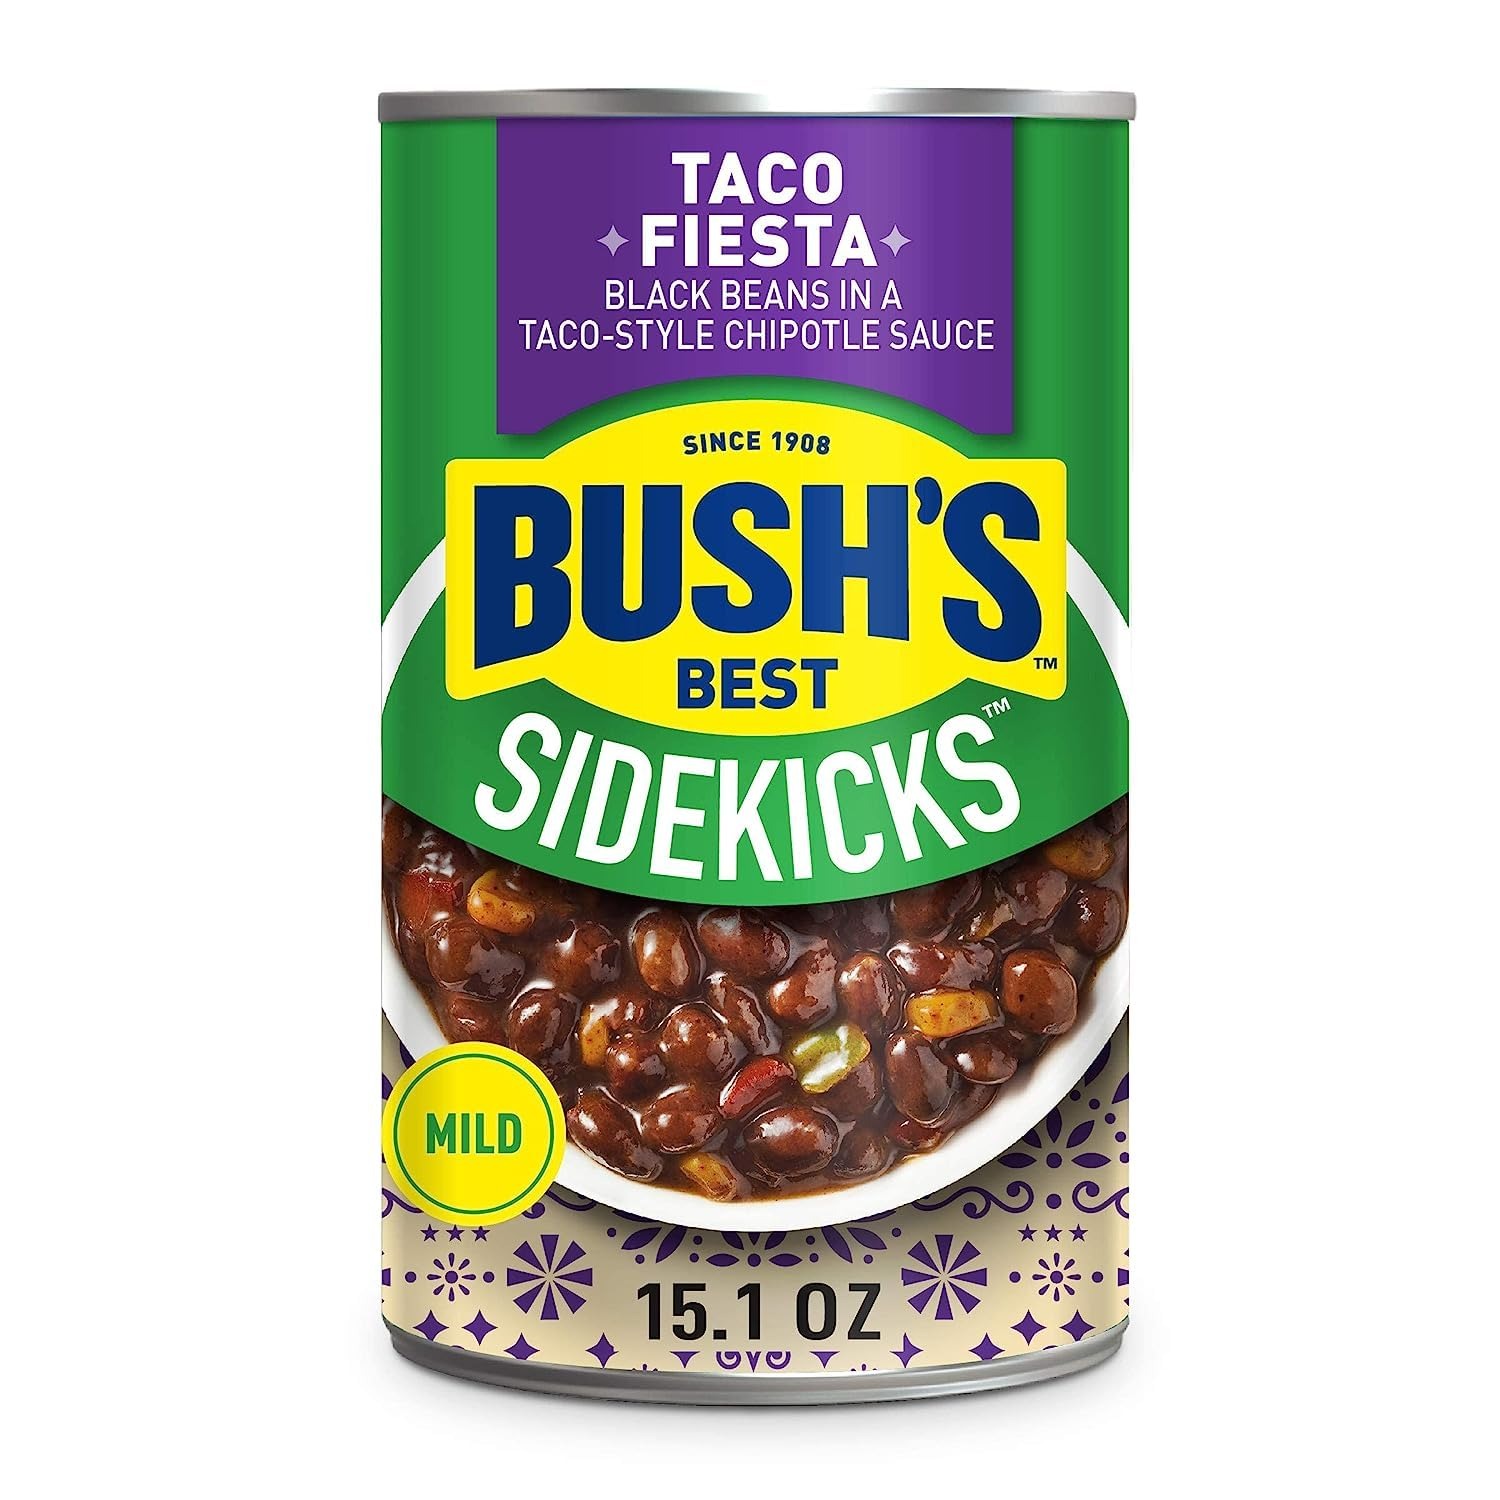
Item Name: Bush's Best Taco Fiesta Black Beans, Source of Plant Based Protein and Fiber, Low Fat, Gluten Free, Taco-Style Chipotle Sauce, 15.1 Ounce (Pack of 6)
Bullet Point 1: Instantly upgrade any weeknight meal with Bush's Sidekicks Taco Fiesta Black Beans in 15.1 oz recyclable cans
Bullet Point 2: Black beans slow-simmered in flavorful taco-style chipotle sauce with corn & bell peppers
Bullet Point 3: Your weeknight dinner hack, adding zhuzh in a zip as an easy side to chicken or a tasty taco topper
Bullet Point 4: No Artificial Preservatives, Gluten Free, USA Canned, Easy Open Lid
Bullet Point 5: A pantry staple with 6g of Protein (8% DV) and 5g of Fiber (16% DV) per serving
Product Description: Your taco night will be the talk of the town with Bush's Sidekicks Taco Fiesta Black Beans. Slow-simmered in a rich sauce of chipotle seasoning, spices, corn and bell peppers, these flavorful black beans are a perfect taco topper or side to chicken. BUSH’S is all about family, friends that feel like family, and a certain Secret Family Recipe. When you enjoy our beans (doesn’t matter if they’re baked beans, black beans, pinto beans, great northern beans... you get the picture), you can trust that they're the very best. Because we wouldn't serve your family anything less. Since we got our start over 100 years ago in Chestnut Hill, Tennessee, BUSH’S has always maintained that quality is the best policy.
Value: 90.6
Unit: Ounce

Price: 1.69